Presidency of Mauricio Macri

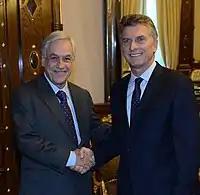
Macri with Chilean presidentSebastián Piñera (1949–2024) in 2017

Juan Manuel Santos expressed "Congratulations to Mauricio Macri for his victory in presidential elections in Argentina. Successes in his management. It has our full support".